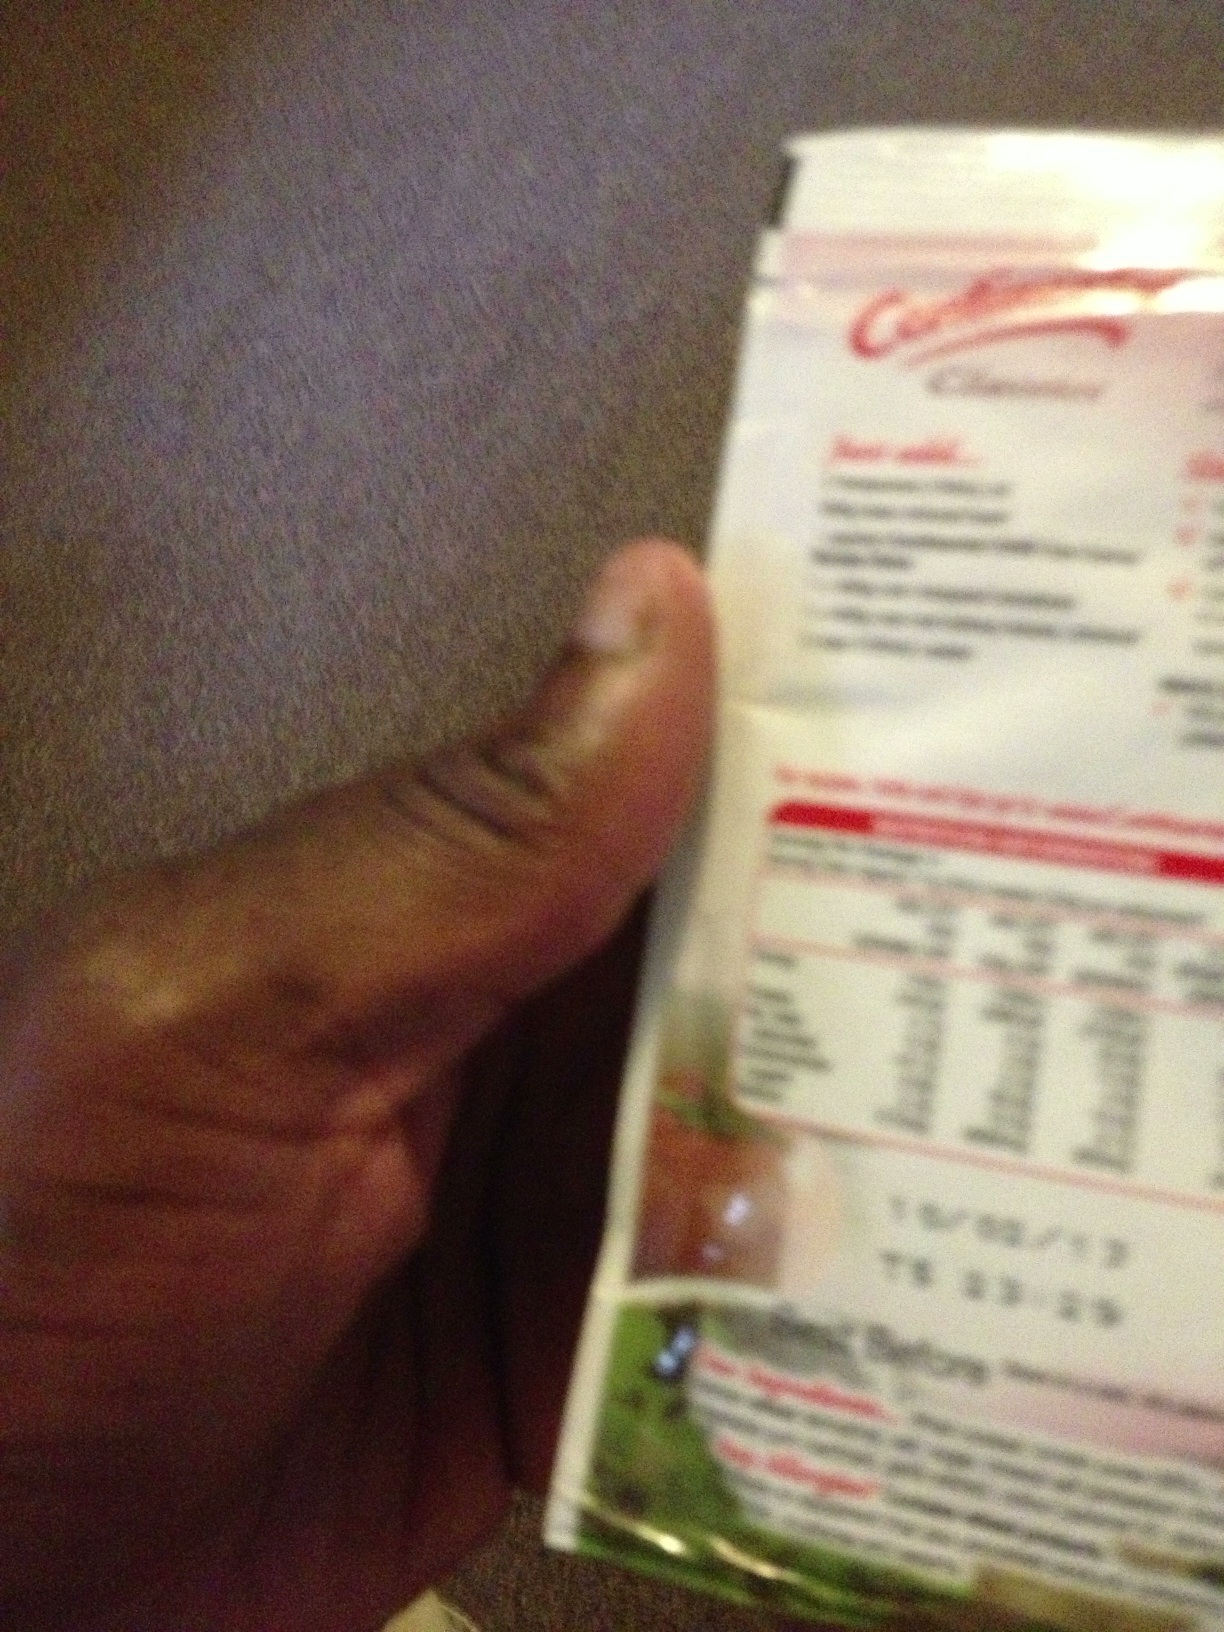Question: Tell me what food this brand is?
Answer: unanswerable